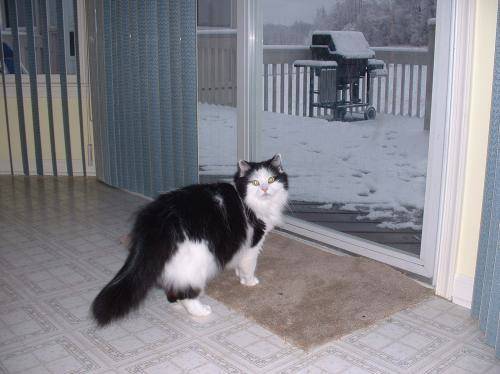
Label: cat